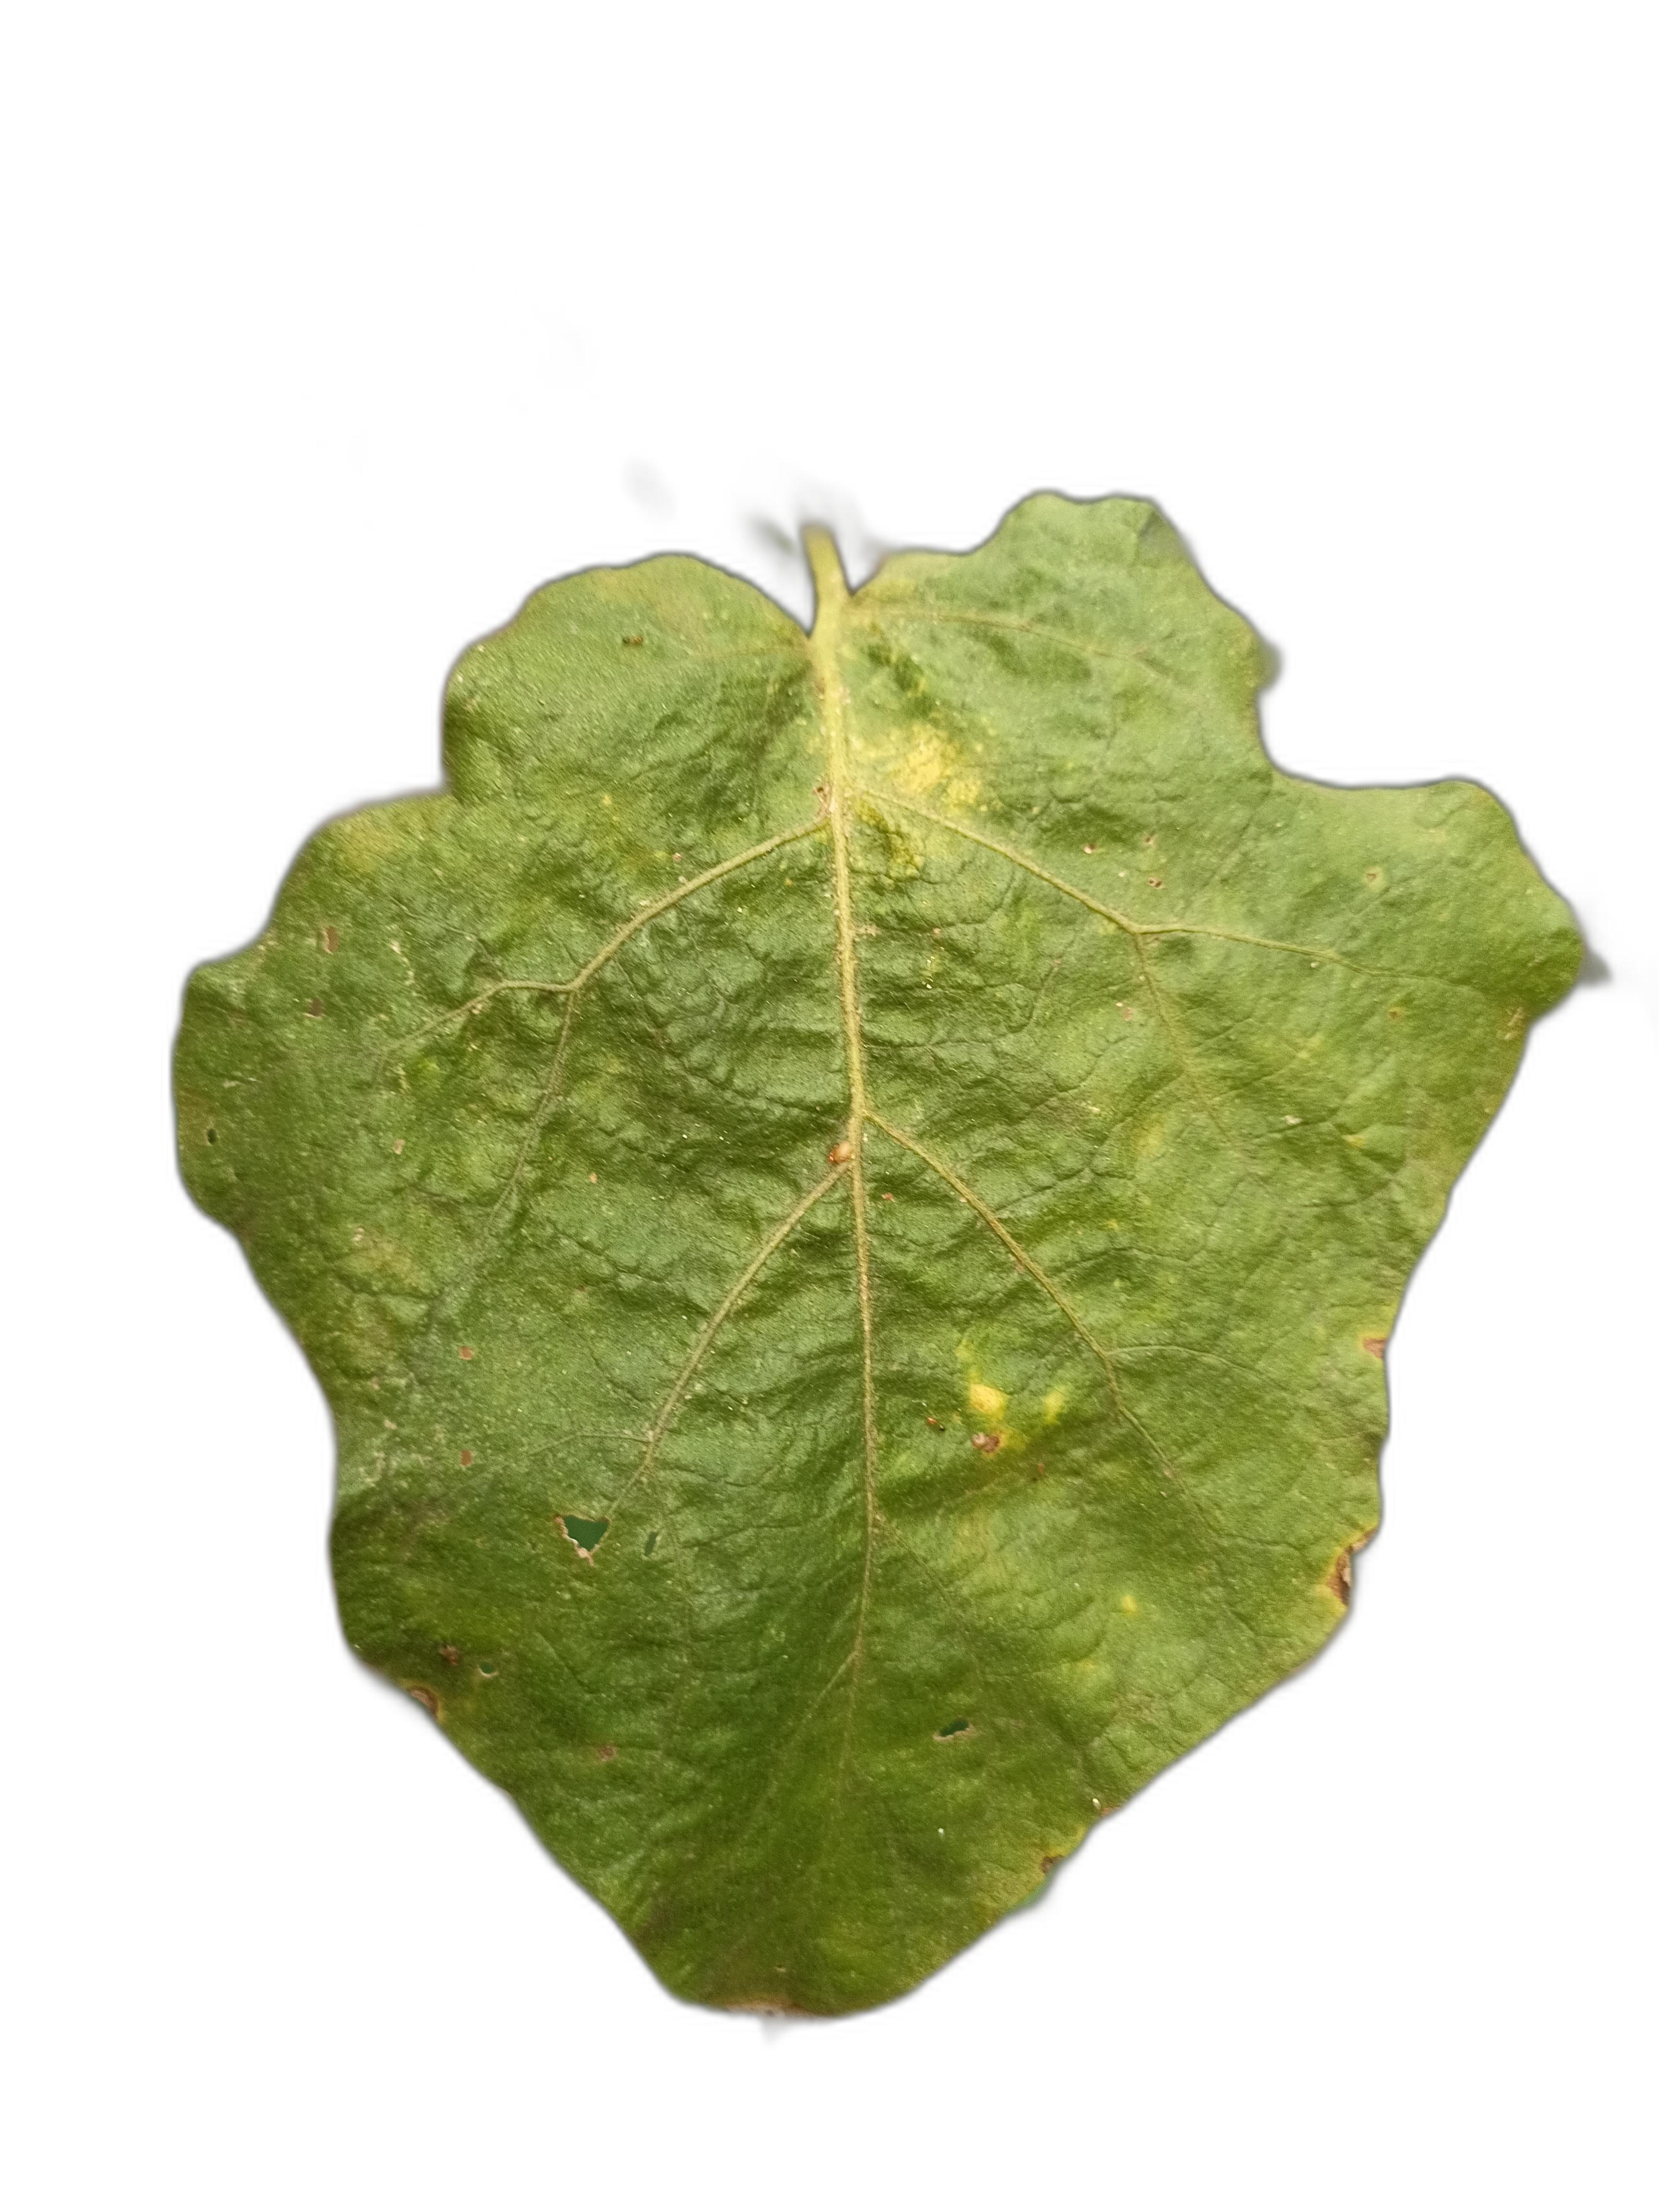
Label: Mosaic Virus Disease